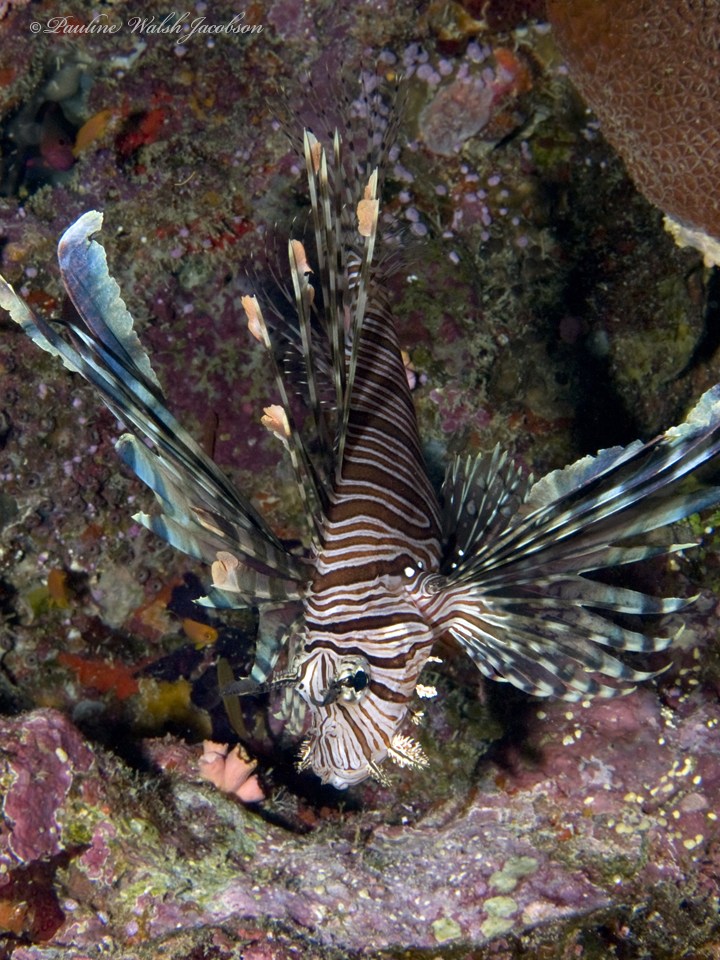
Pterois volitans (Red Lionfish)